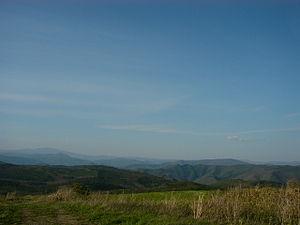
Les monts Kitakami sont une chaîne de montagnes dans le Nord-Est de l'île Honshū au Japon. Le mont Hayachine en est le point culminant à 1 914 m d'altitude.